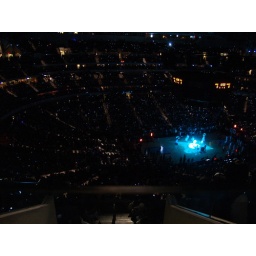
the white specks in the darkened crowd are cell phone screens